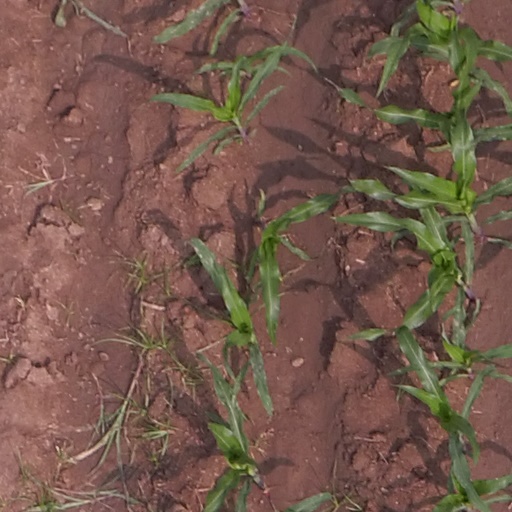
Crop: maize; corn